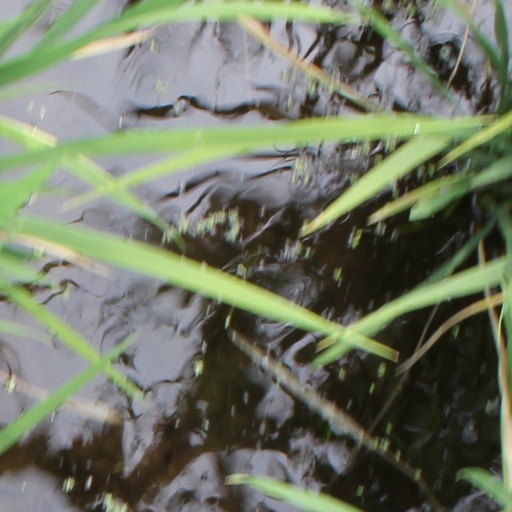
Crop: rice